Cinnabon

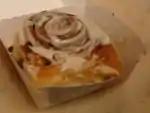
A Cinnabon cinnamon roll in a to-go box

The idea for Cinnabon emerged in 1985 after Rich Komen, majority owner of Restaurants Unlimited, observed the commercial success of T.J. Cinnamons, a bakery based in Kansas City, Missouri, that specialized in cinnamon rolls. T.J. Cinnamon's popularity prompted Komen to explore the possibility of franchising the concept on the West Coast. Komen attempted to negotiate franchising rights for T.J. Cinnamon's but was unable to secure an agreement granting exclusive rights for the region. He then explored a partnership with Mrs. Powell's, a bakery in Idaho Falls, Idaho, also known for its cinnamon rolls, but this effort too failed to result in a franchise agreement.